Kristiania Kommunale Sporveie

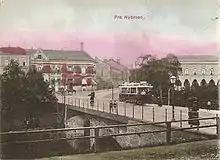
KKS tram crossing Nybrua on the Rodeløkka Line

At the annual meeting in April 1900 the company was criticized for having less comfortable trams than the competitors, and that the announced progress in construction to Fæstningebryggen on Vippetangen had not been carried through. The same month construction commenced on the Vippetangen Line and it was inaugurated in August. With the opening of the line, the extra trains on from St. Hanshaugen were extended to Fæstningebryggen.